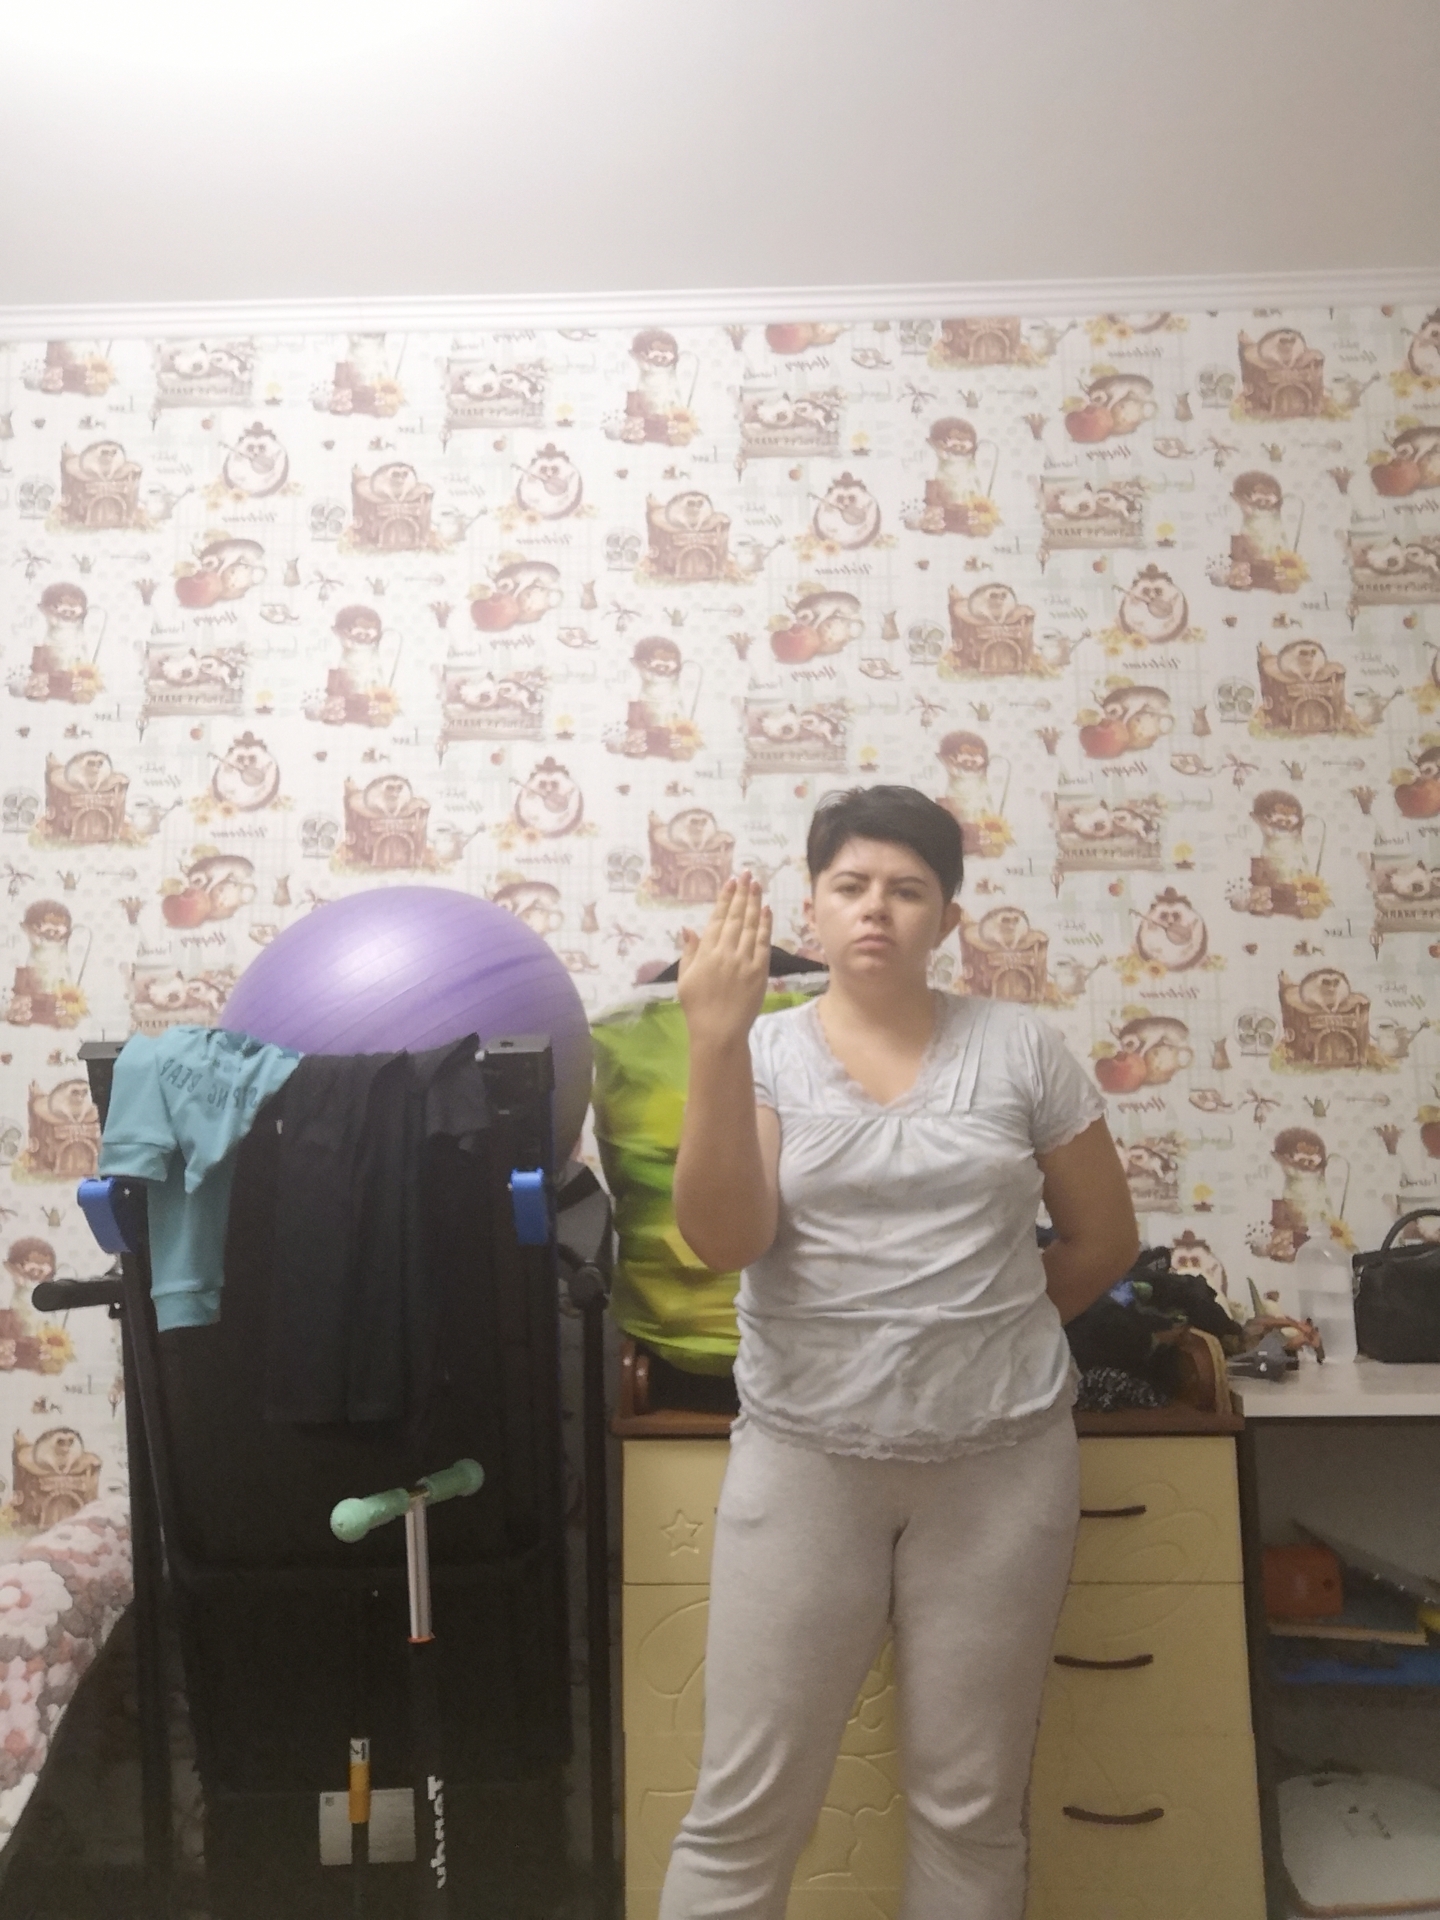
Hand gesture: stop_inverted